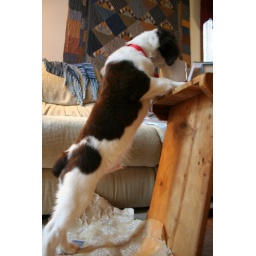
exactly two seconds later this cup of coffee was all over the living room floor